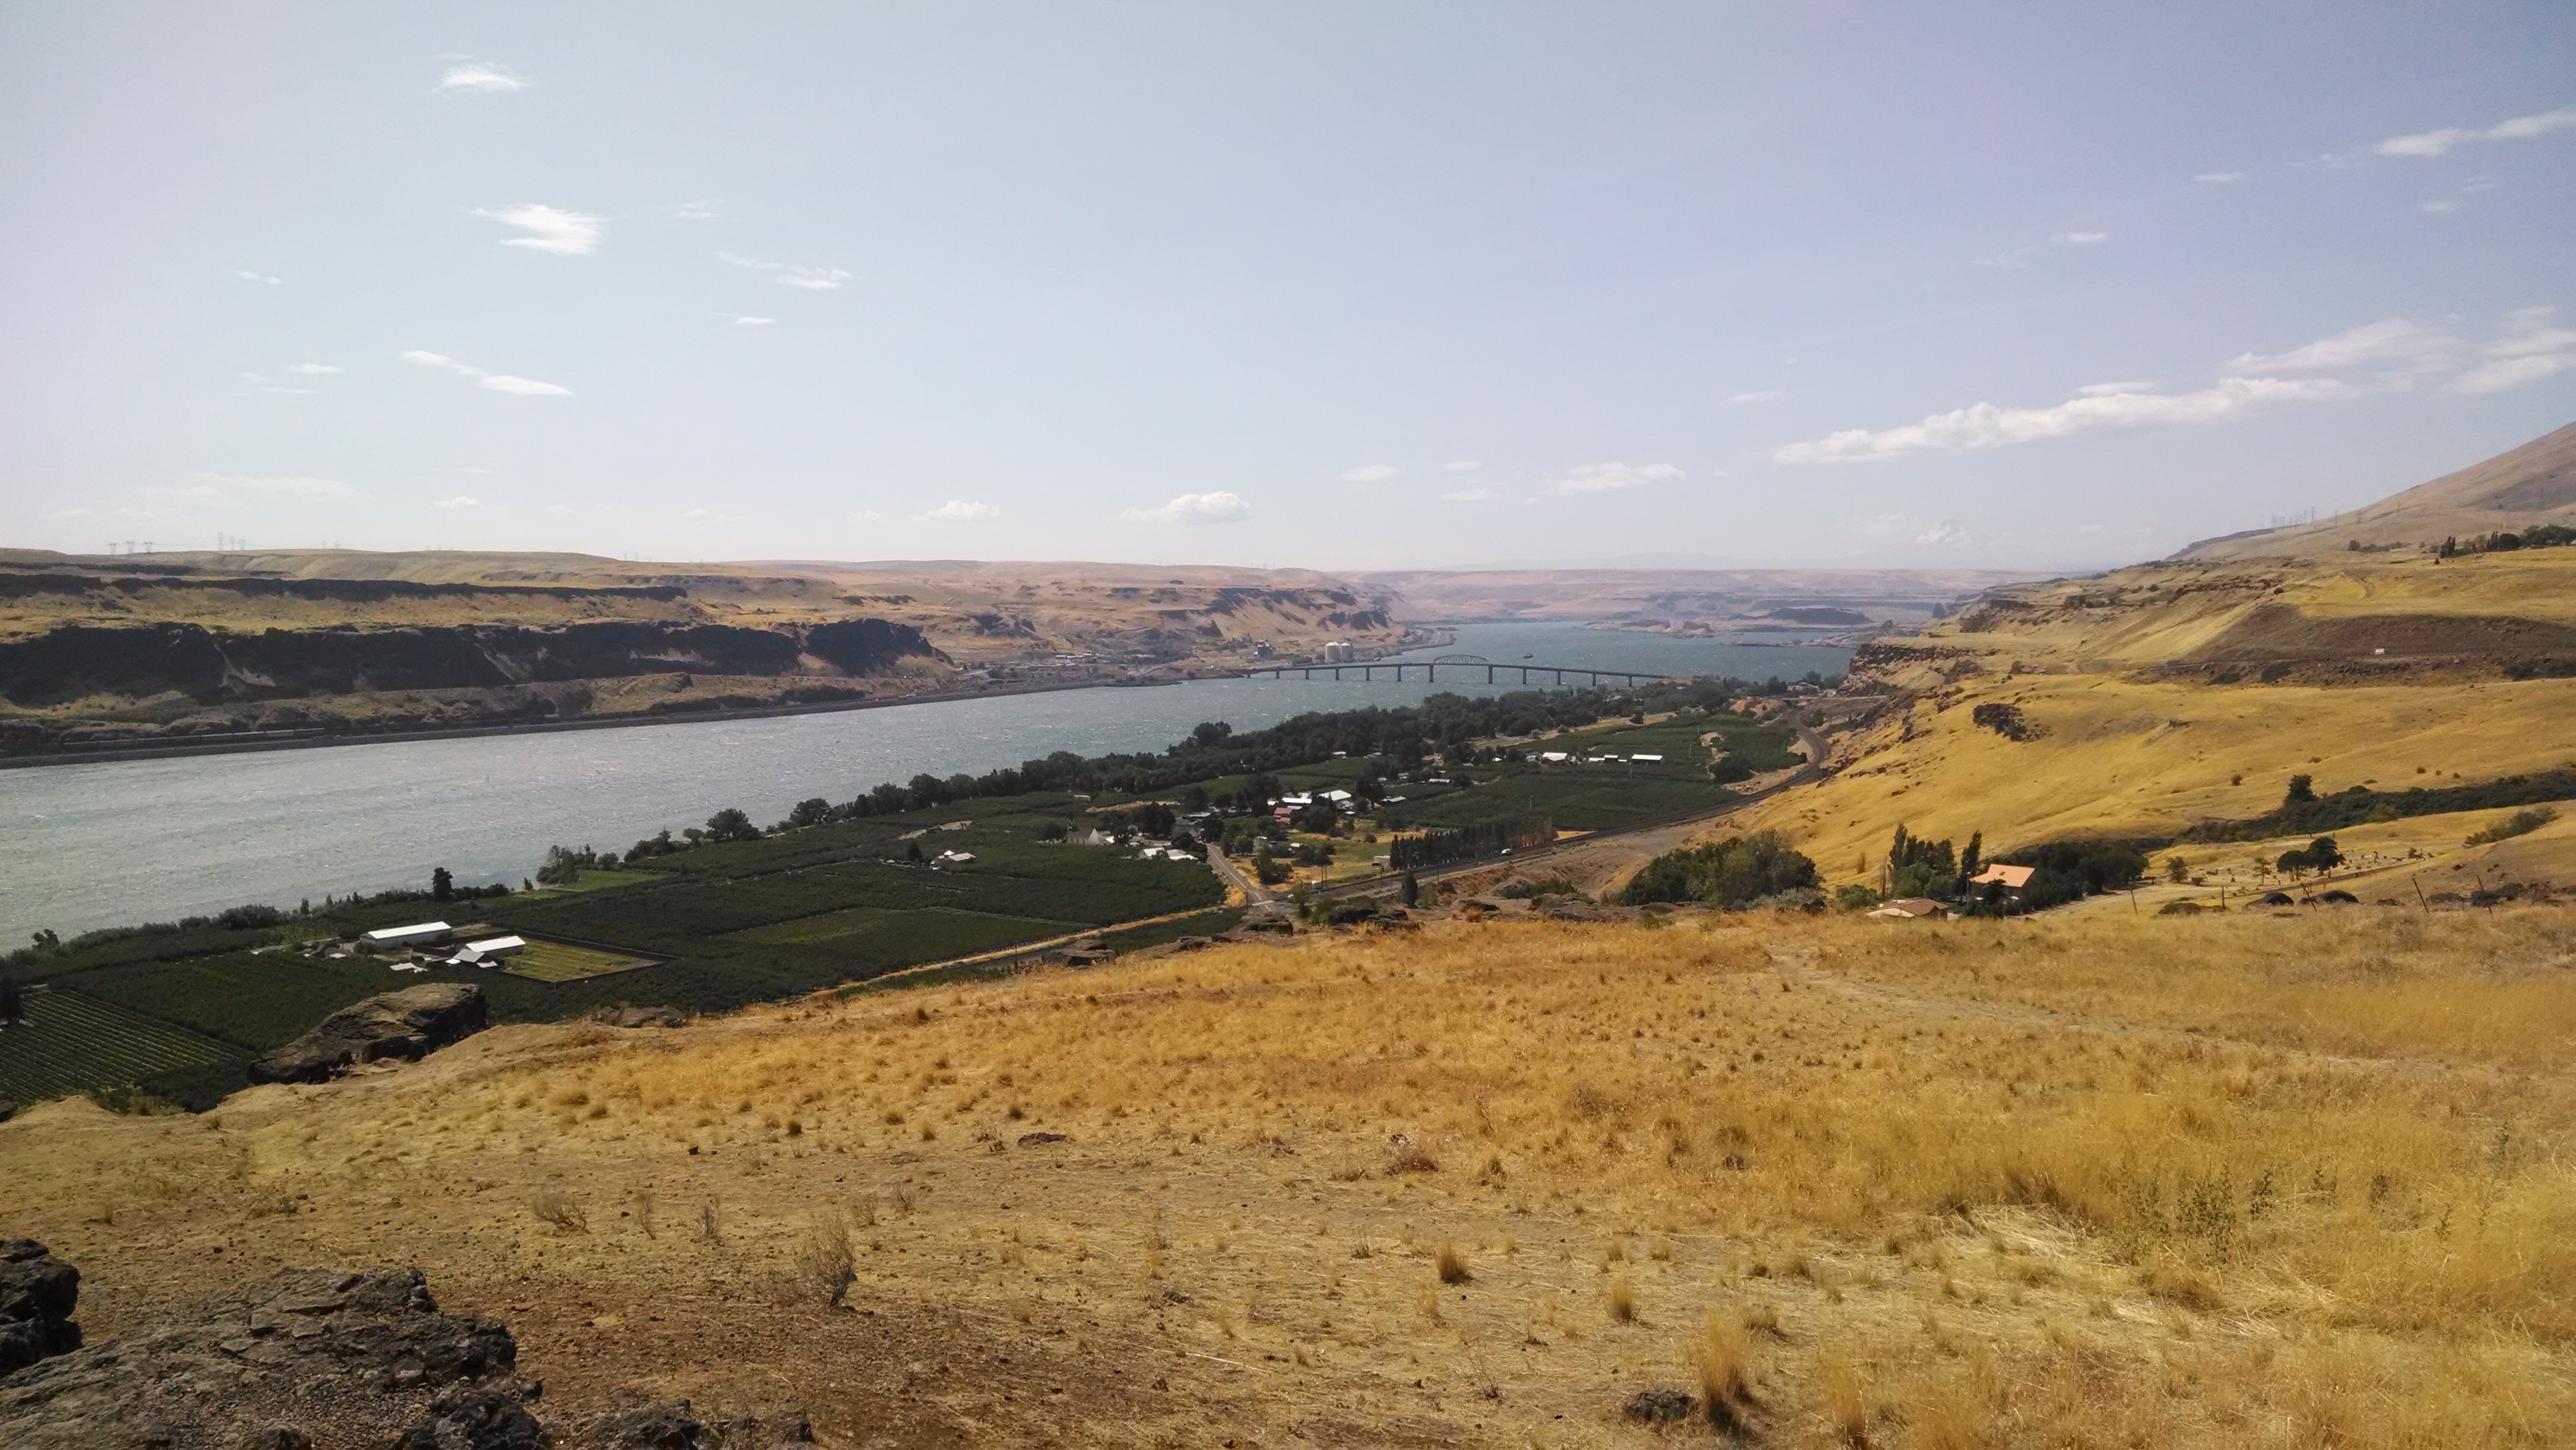
landscape, sea, coast, water, nature, outdoor, mountain, hill, lake, river, panoramic, scenic, america, gorge, reservoir, plain, washington, plateau, fell, loch, columbia, rural area, aerial photography, columbia gorge, mountainous landforms